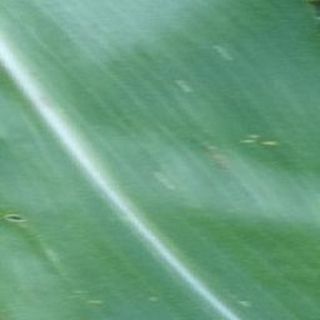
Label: healthy_corn